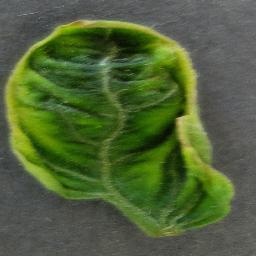
Label: Tomato___Tomato_Yellow_Leaf_Curl_Virus